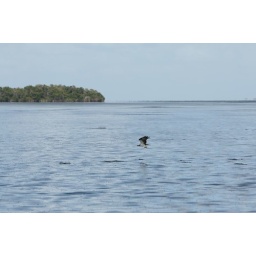
An egret is the only bird to carry a fish in line with its body for better aerodynamics.